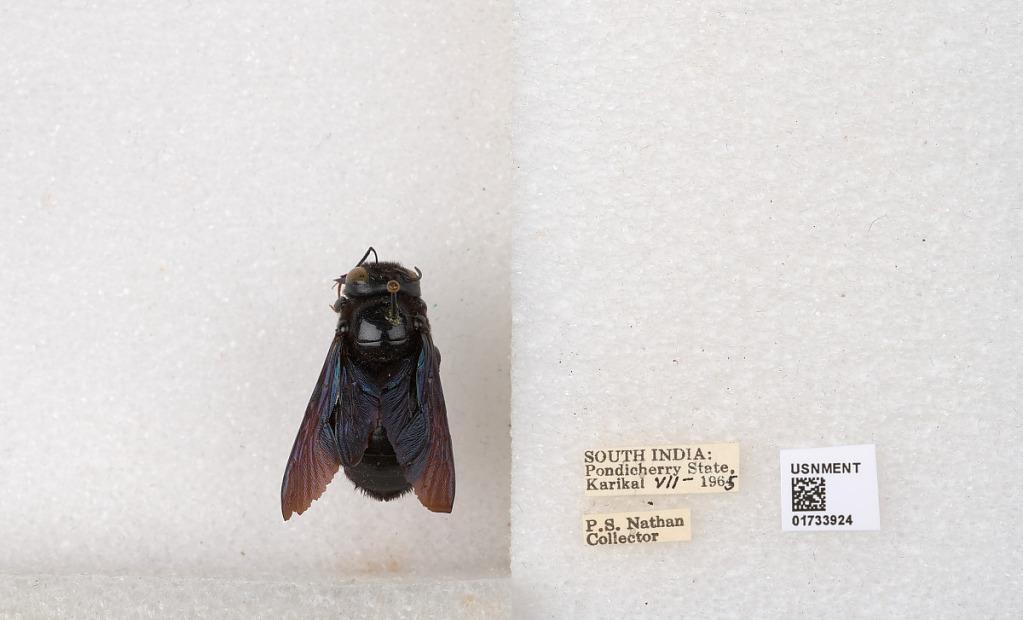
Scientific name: Xylocopa (Ctenoxylocopa) fenestrata (Fabricius)
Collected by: P. Nathan
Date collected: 1965-7-1
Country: India
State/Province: Puducherry
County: Karaikal
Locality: Karikal